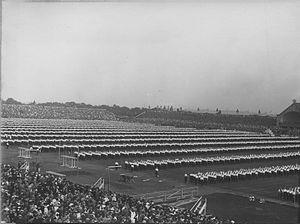
ligne quadruple lors des Sokol, 1920.